Dead Weight (The Walking Dead)

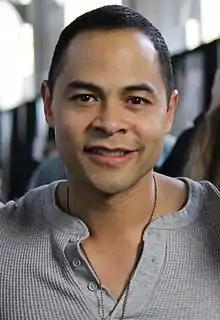
The episode marks the final appearance of Jose Pablo Cantillo ("pictured in 2015") as Caesar Martinez.

This episode marks the last appearance of recurring actor Jose Pablo Cantillo (Martinez), whom The Governor (David Morrissey) kills in the episode. On The Governor's reasoning for killing Martinez, Morrissey explains: